Mellus Newspapers Building

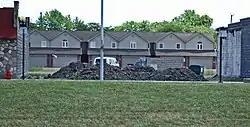
Former site of building

The Mellus Newspapers Building was a commercial building at 1661 Fort Street in Lincoln Park, Michigan. It was listed on the National Register of Historic Places in 2005, and demolished in 2010. The building was removed from the National Register of Historic Places in 2024.